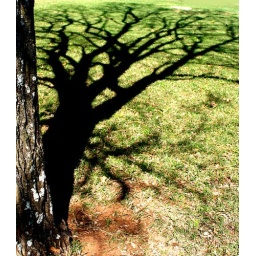
I have this in black and white also. I think it's cool either way.